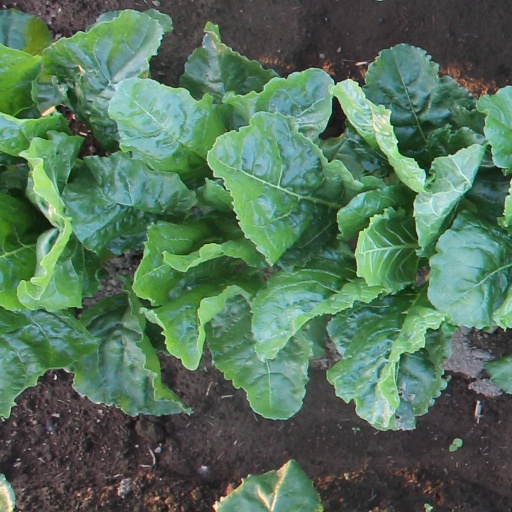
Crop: sugar beet